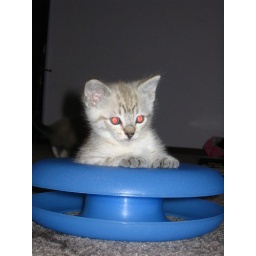
Gray kitten sitting in circular blue thing